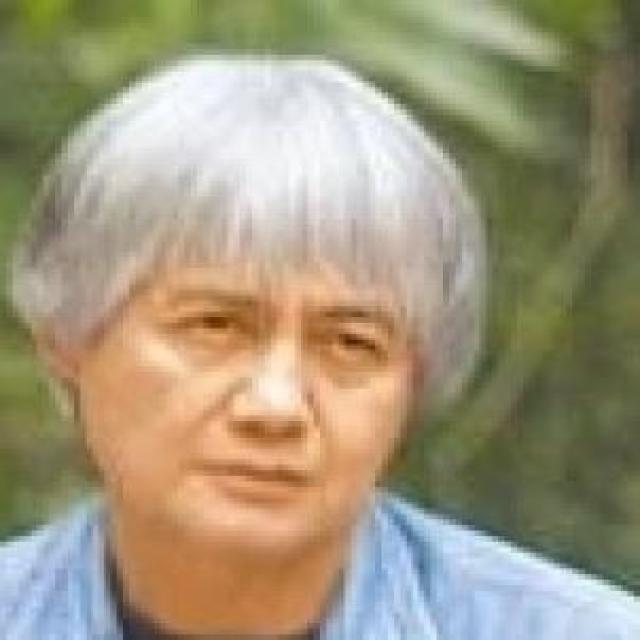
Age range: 45-64